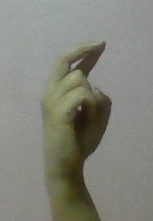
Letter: zay